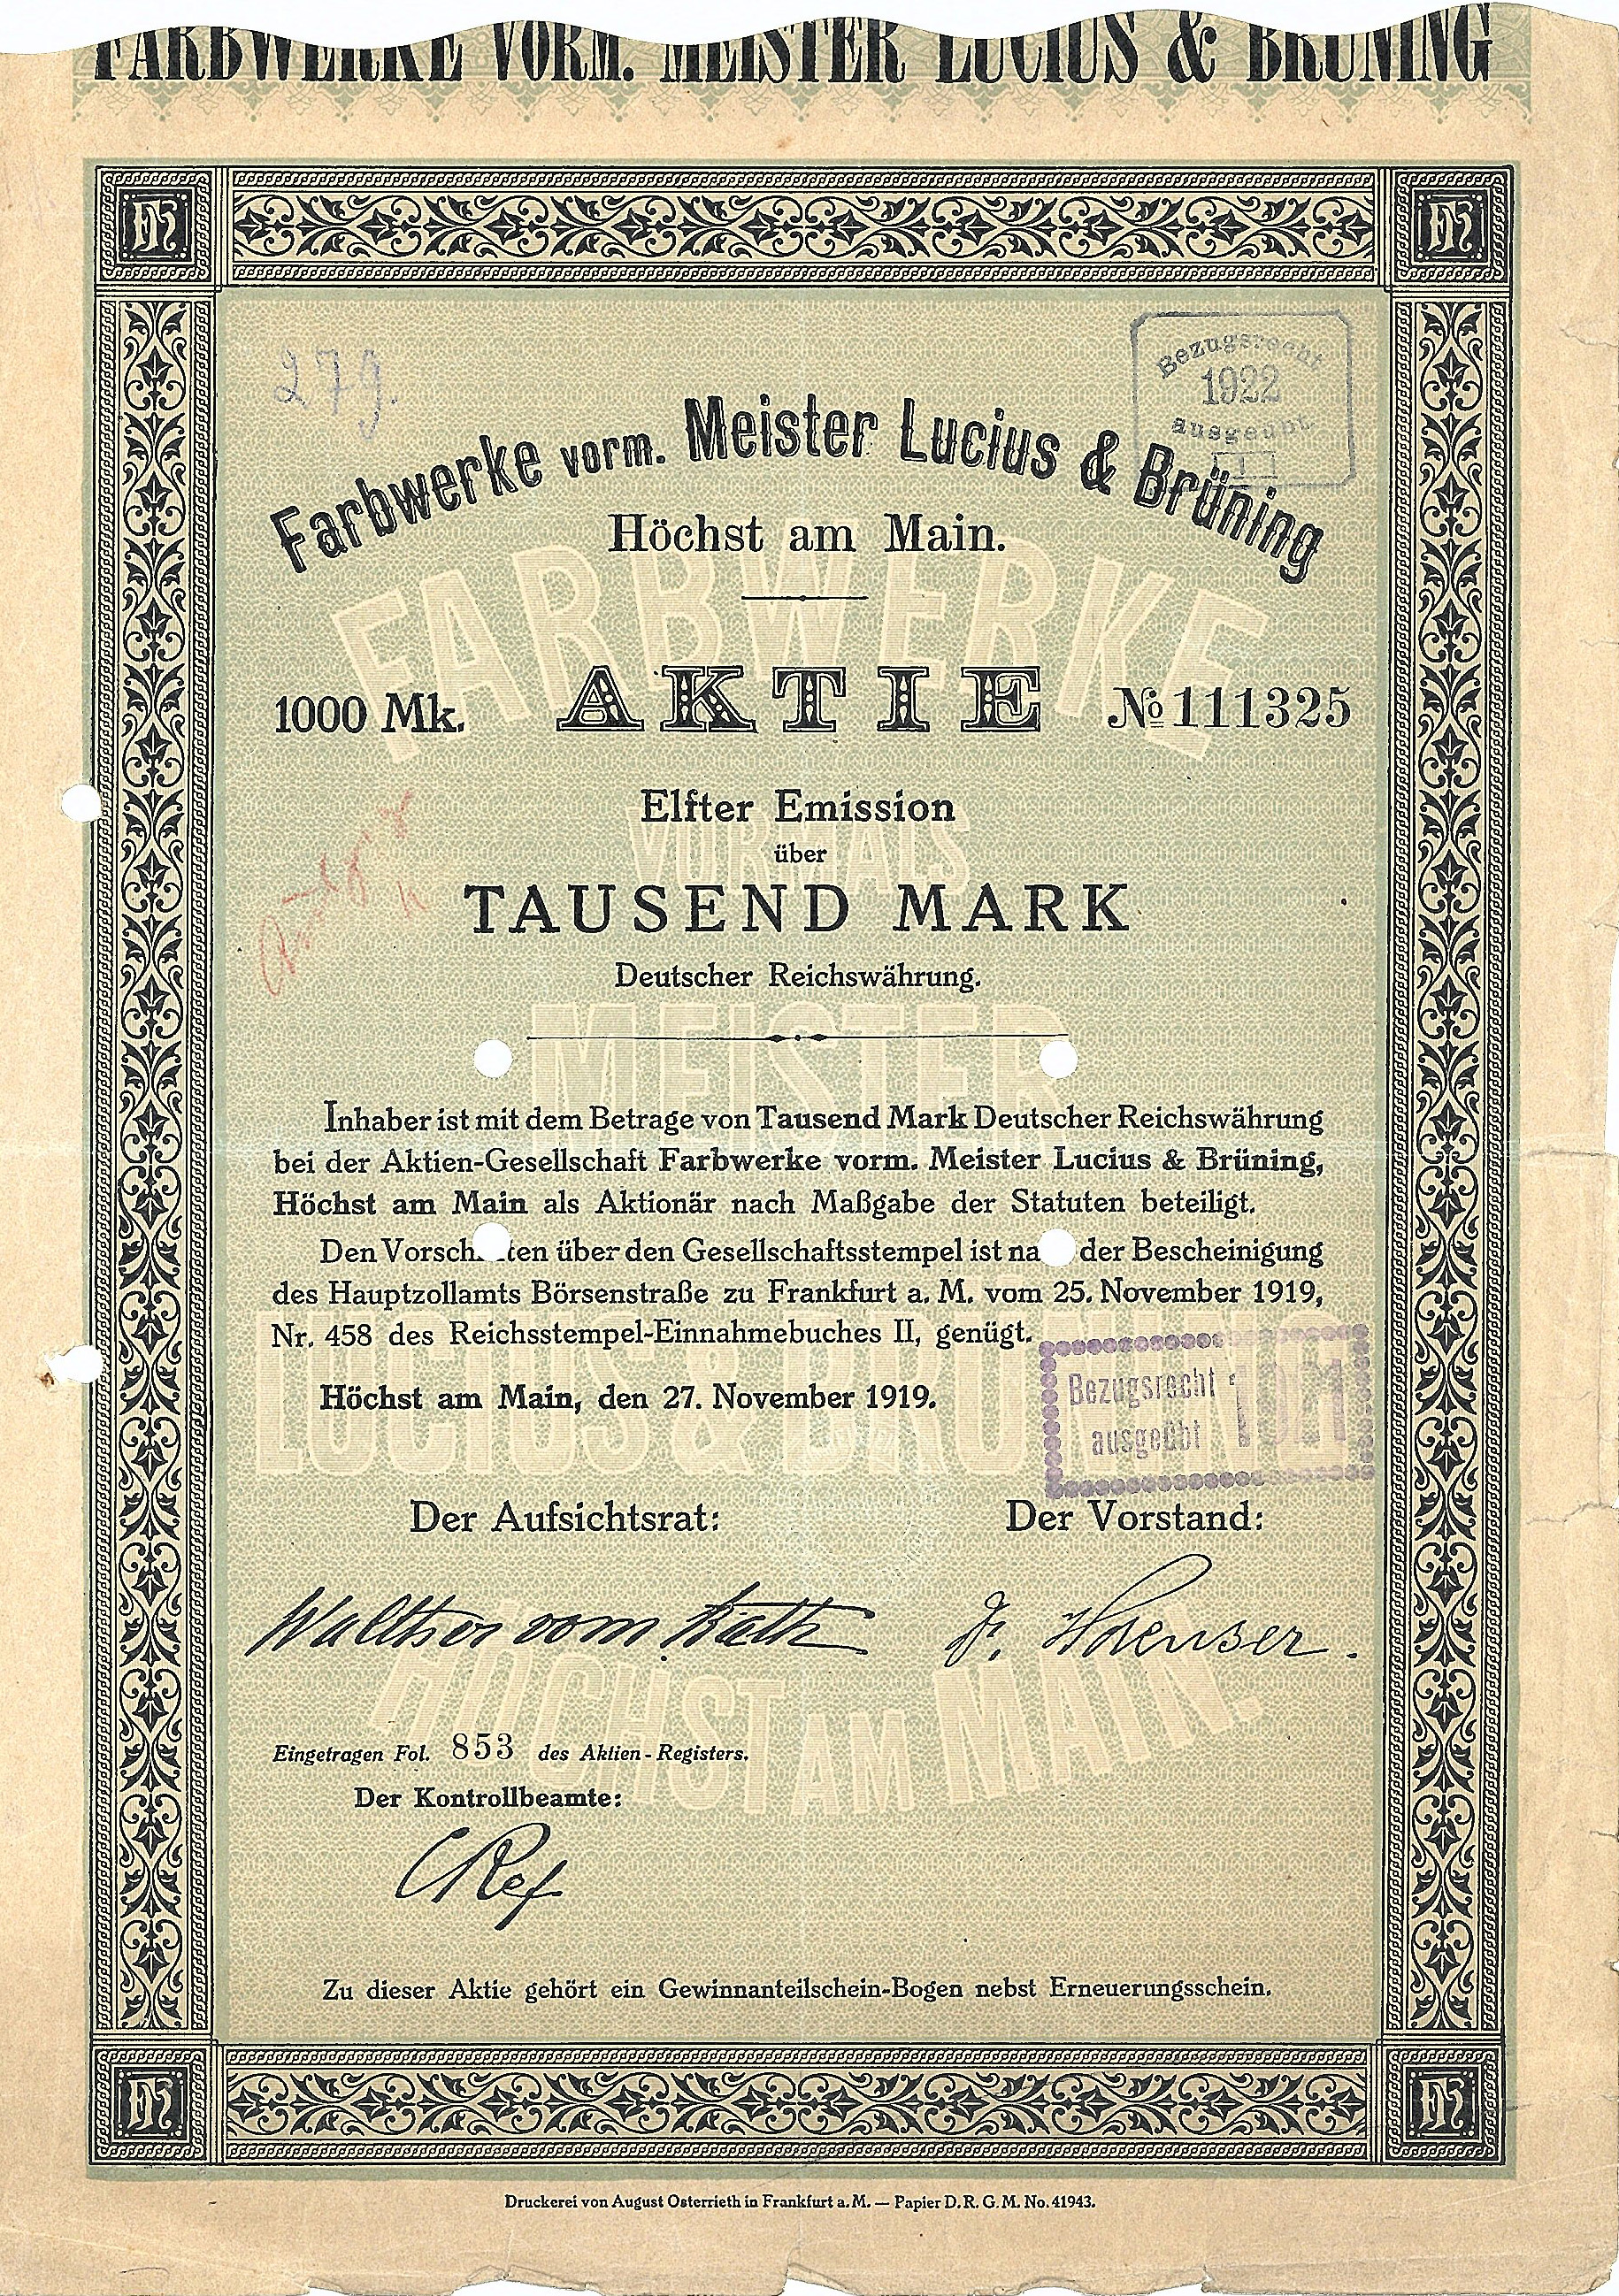
Stock certificate of Farbwerke vorm. Meister Lucius & Brüning for 1000 Marks, issued on 27 November 1919 in Höchst am Main, signed by Walther vom Rath as Chairman of the Supervisory Board and Geh. Regierungsrat Dr. Dr. Ing. h.c. Adolf
Specialty: pharma-process